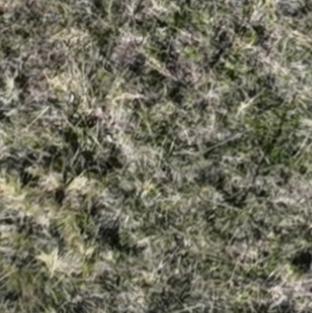
Month: october